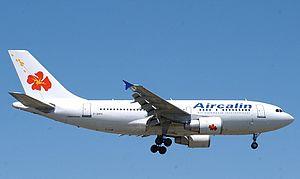
Aircalin, est une compagnie aérienne française opérant essentiellement dans la zone Pacifique. Basée en Nouvelle-Calédonie, sa plate-forme de correspondance est l'aéroport international de Nouméa - La Tontouta, situé sur le territoire de la commune de Païta.